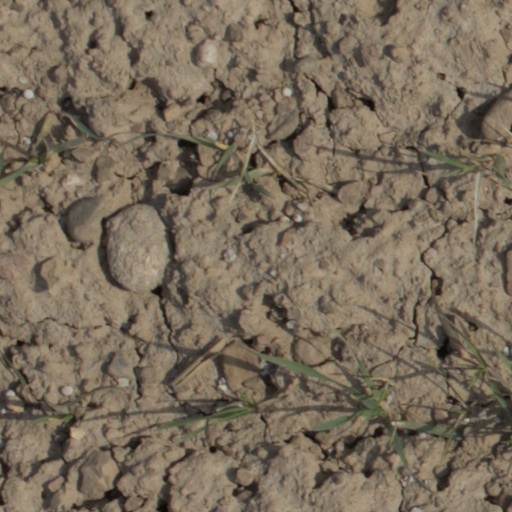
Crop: wheat